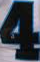
Number: 4